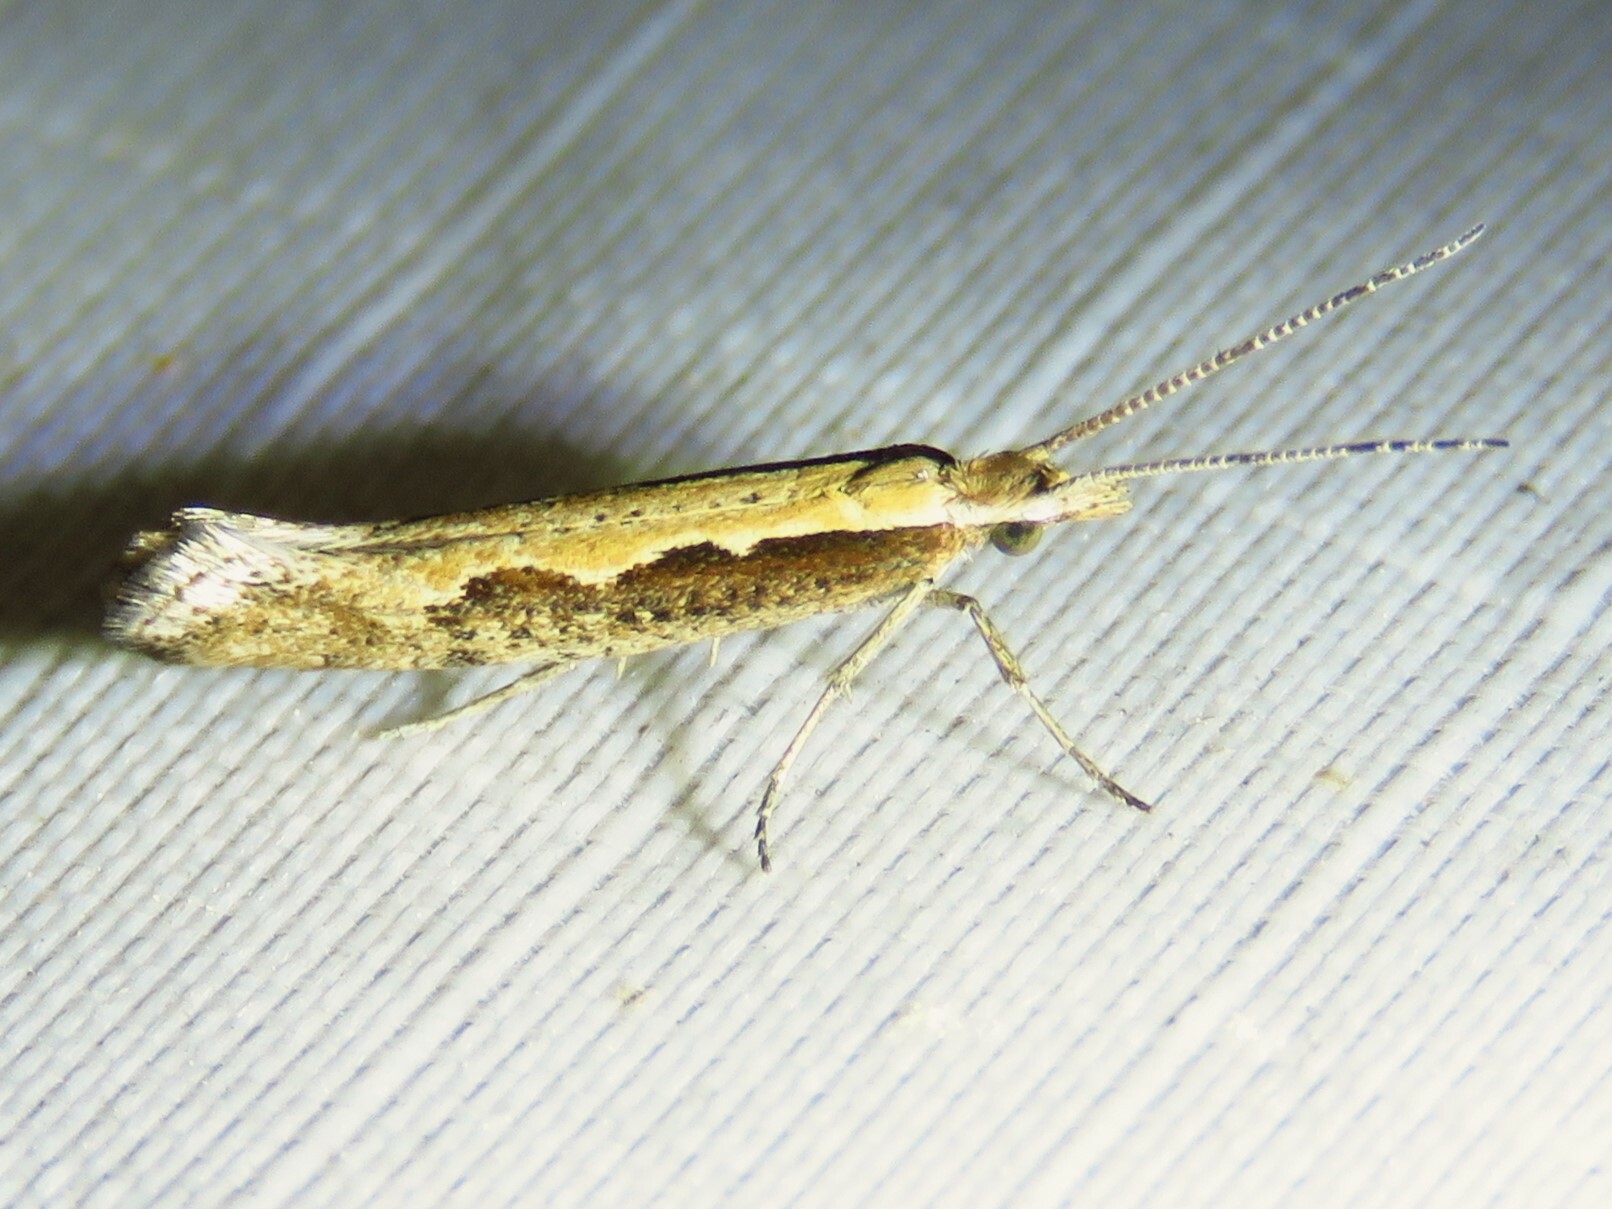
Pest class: diamondback_moth